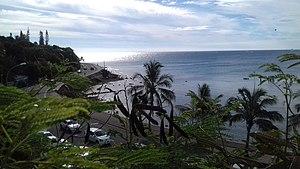
Vue de l'Aquarium des Lagons à Nouméa
L'aquarium des lagons, anciennement aquarium de Nouméa a été fondé en 1956 par le biologiste René Catala et sa femme Ida Stucki. Il est situé entre l'Anse Vata et la Baie des Citrons.